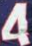
Number: 4